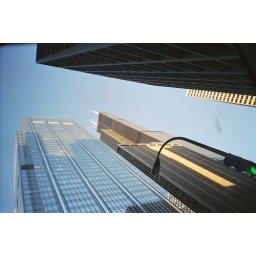
Sears tower is the tallest in America. Impressive! Mark stopped at the traffic lights after green for this shot!(hehehe)